Mitt Romney

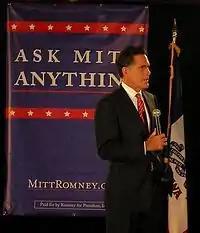
Holding an "Ask Mitt Anything" session in Ames, Iowa, in May 2007

Determined that a new Massachusetts health insurance measure not raise taxes or resemble the previous decade's failed "Hillarycare" proposal at the federal level, Romney formed a team of consultants from diverse political backgrounds to apply those principles. Beginning in late 2004, they devised a set of proposals that were more ambitious than an incremental one from the Massachusetts Senate and more acceptable to him than one from the Massachusetts House of Representatives that incorporated a new payroll tax. In particular, Romney pushed for incorporating an individual mandate at the state level. Past rival Ted Kennedy, who had made universal health coverage his life's work and who, over time, had developed a warm relationship with Romney, gave the plan a positive reception, which encouraged Democratic legislators to cooperate. The effort eventually gained the support of all major stakeholders within the state, and Romney helped break a logjam between rival Democratic leaders in the legislature.